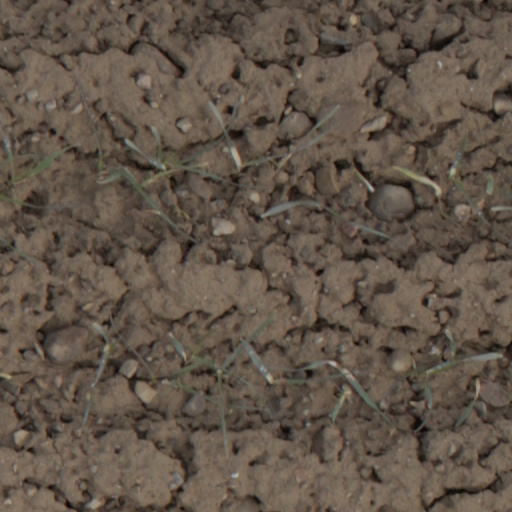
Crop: wheat